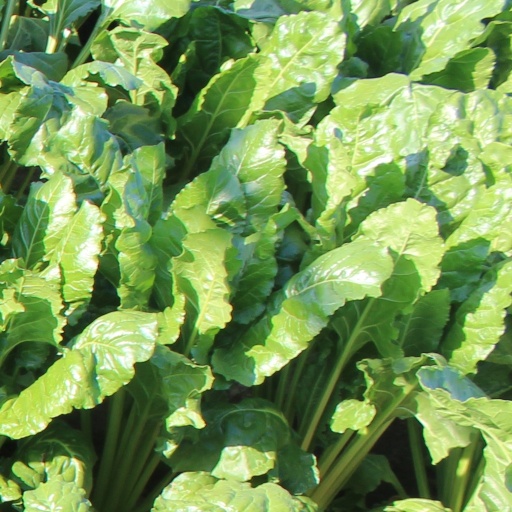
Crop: sugar beet